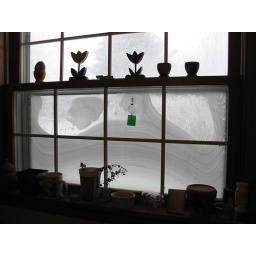
Snow trapped between the screen and the glass in the kitchen window during a blizzard.